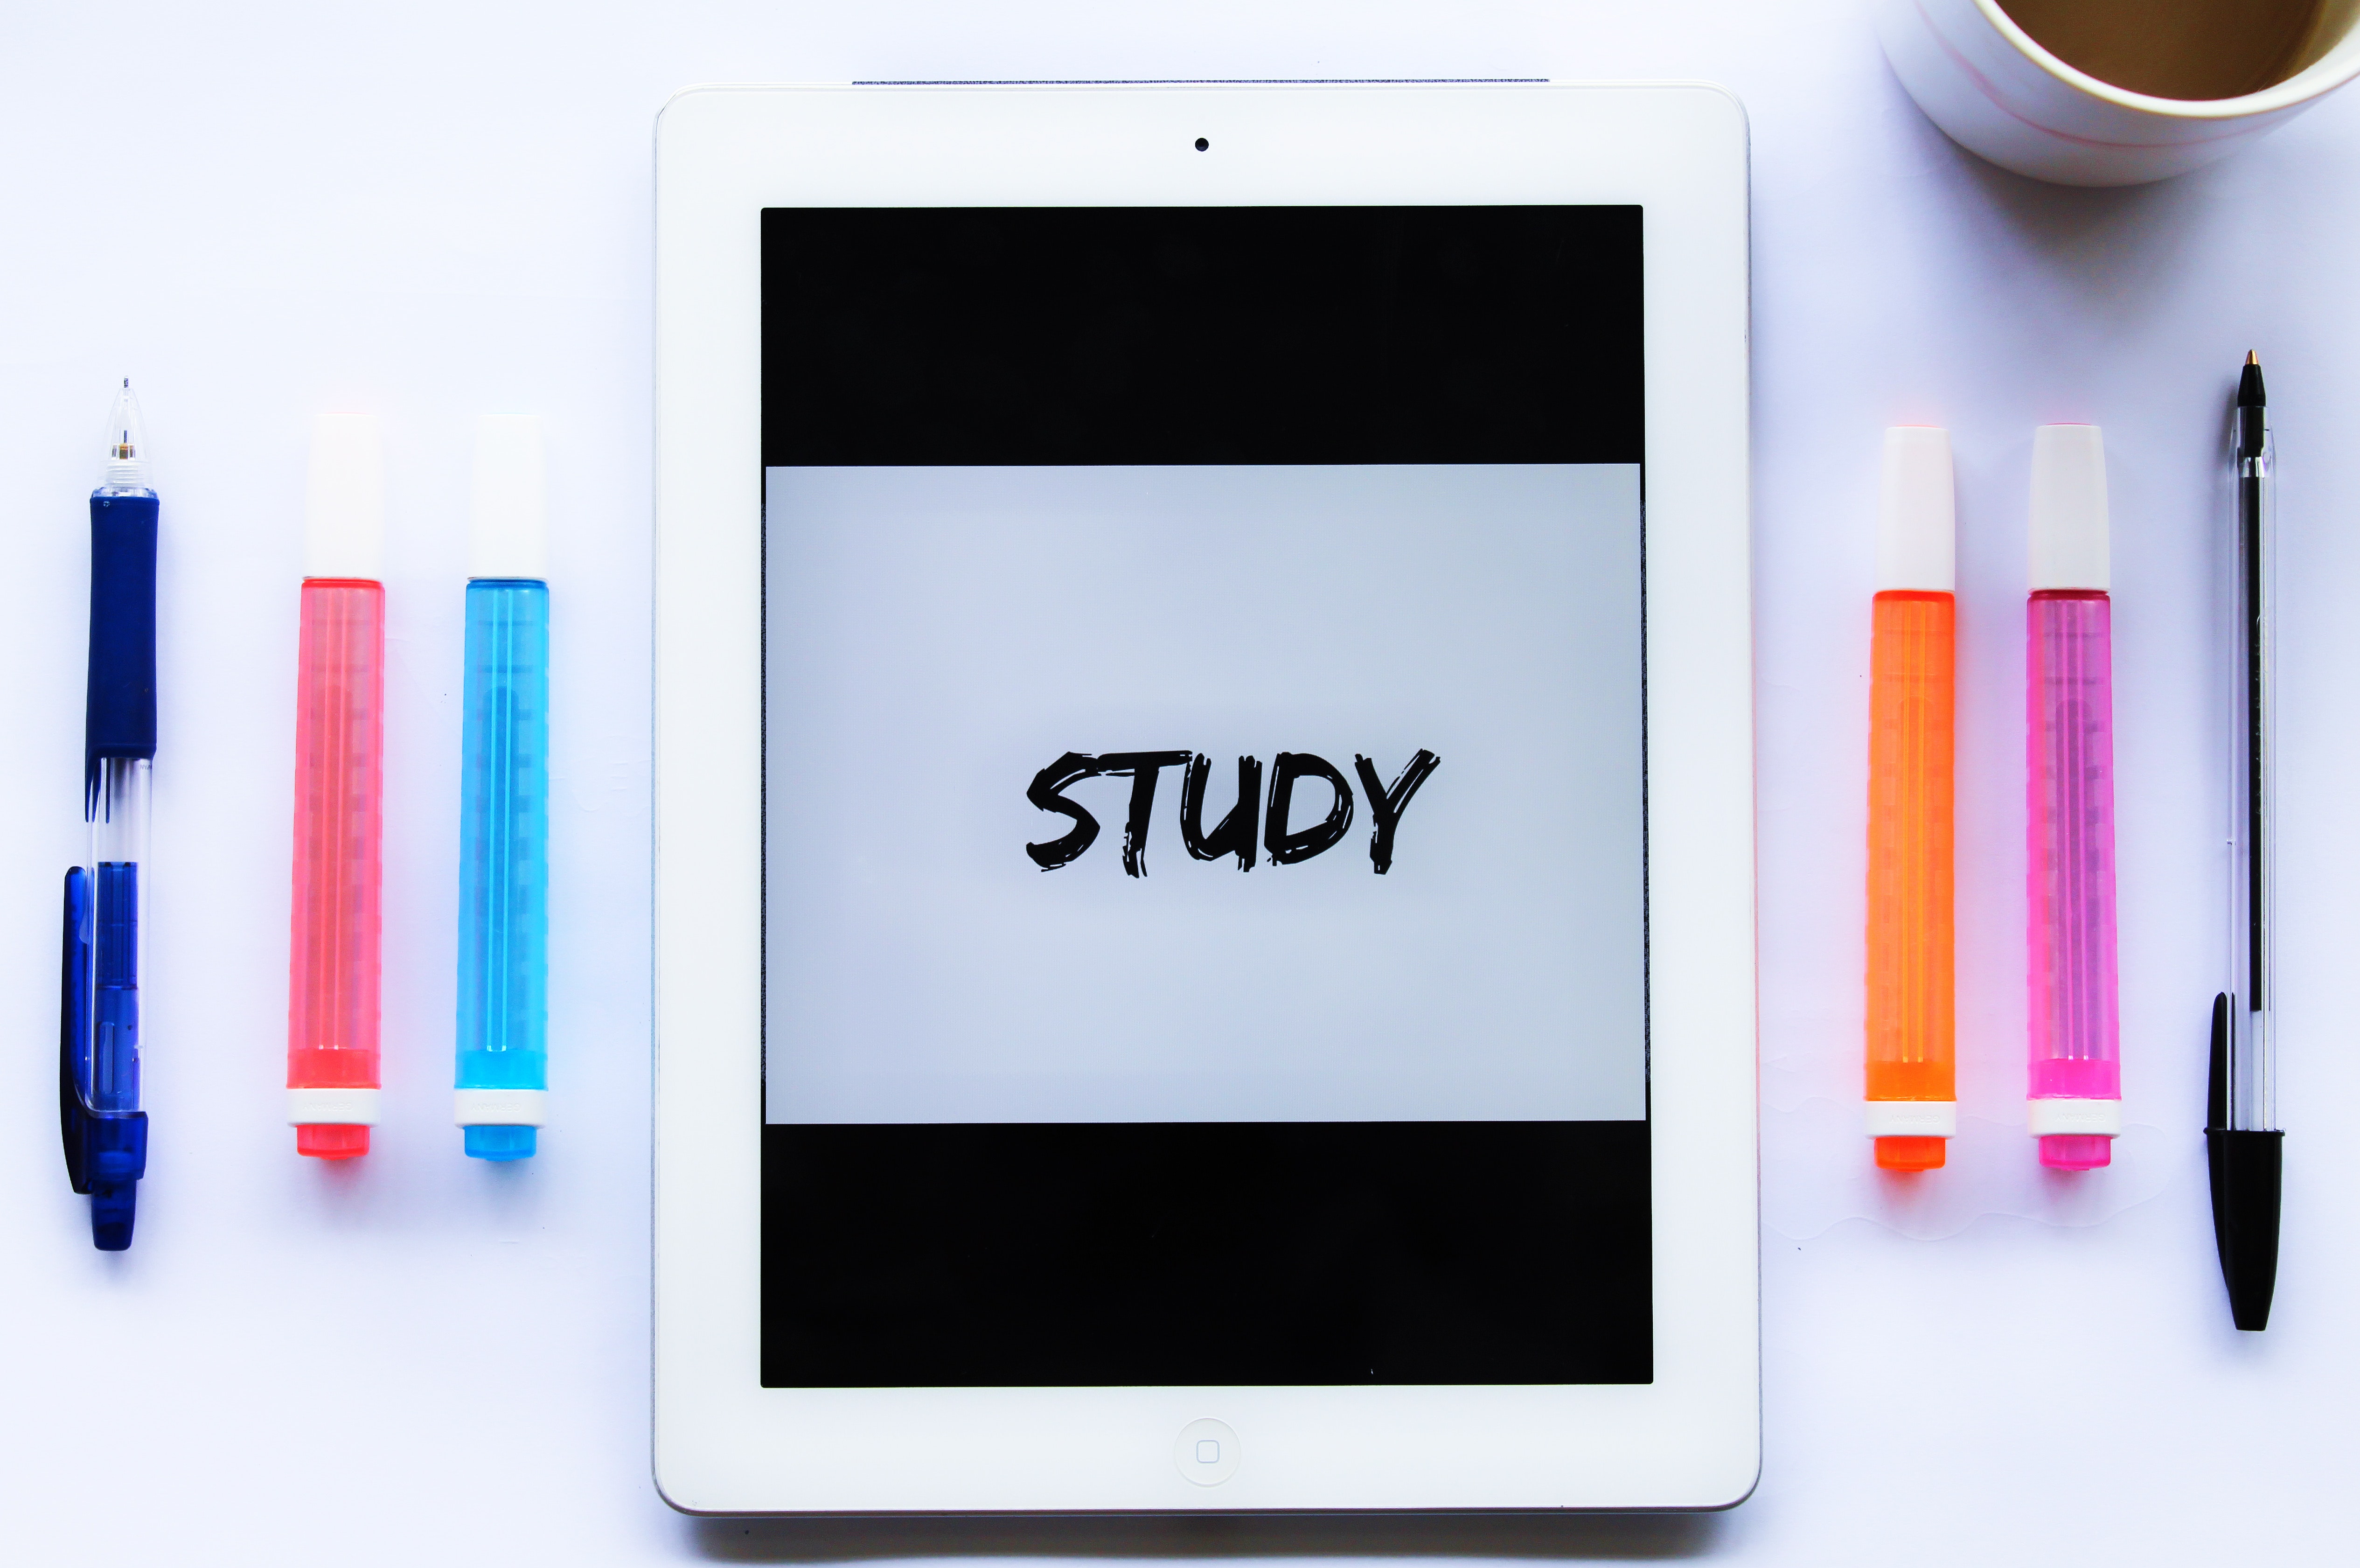
product, text, font, pen, stationery, ipad, brand, paper product, writing implement, graphic design, office supplies, whiteboard, logo, paper